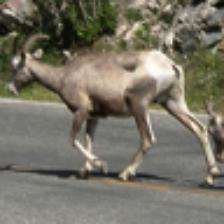
Label: NonHuman